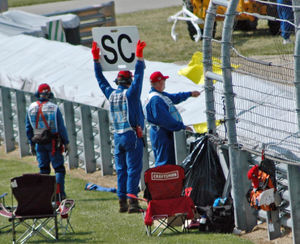
Safety car
Der bliver vinket med gule flag, og skiltet med "SC" vises til kørerne.
Safety car er i motorsport en bil, der kommer på banen under racerløb, hvis der er behov for at de konkurrende biler skal sænke hastigheden, ved blandt andet ulykker eller andet der obstruere sikkerheden på banen.